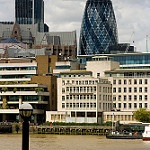
Label: buildings